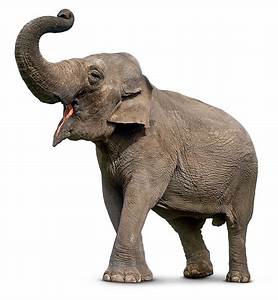
Label: elefante